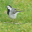
Label: bird